Lake Pontchartrain

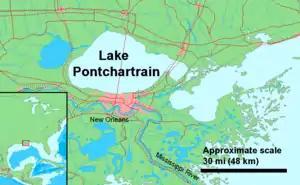
Map

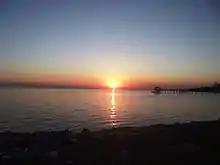
Lake Pontchartrain from southbound causeway entrance

Lake Pontchartrain is an estuary located in southeastern Louisiana in the United States. It covers an area of with an average depth of . Some shipping channels are kept deeper through dredging. It is roughly oval in shape, about from west to east and from south to north.